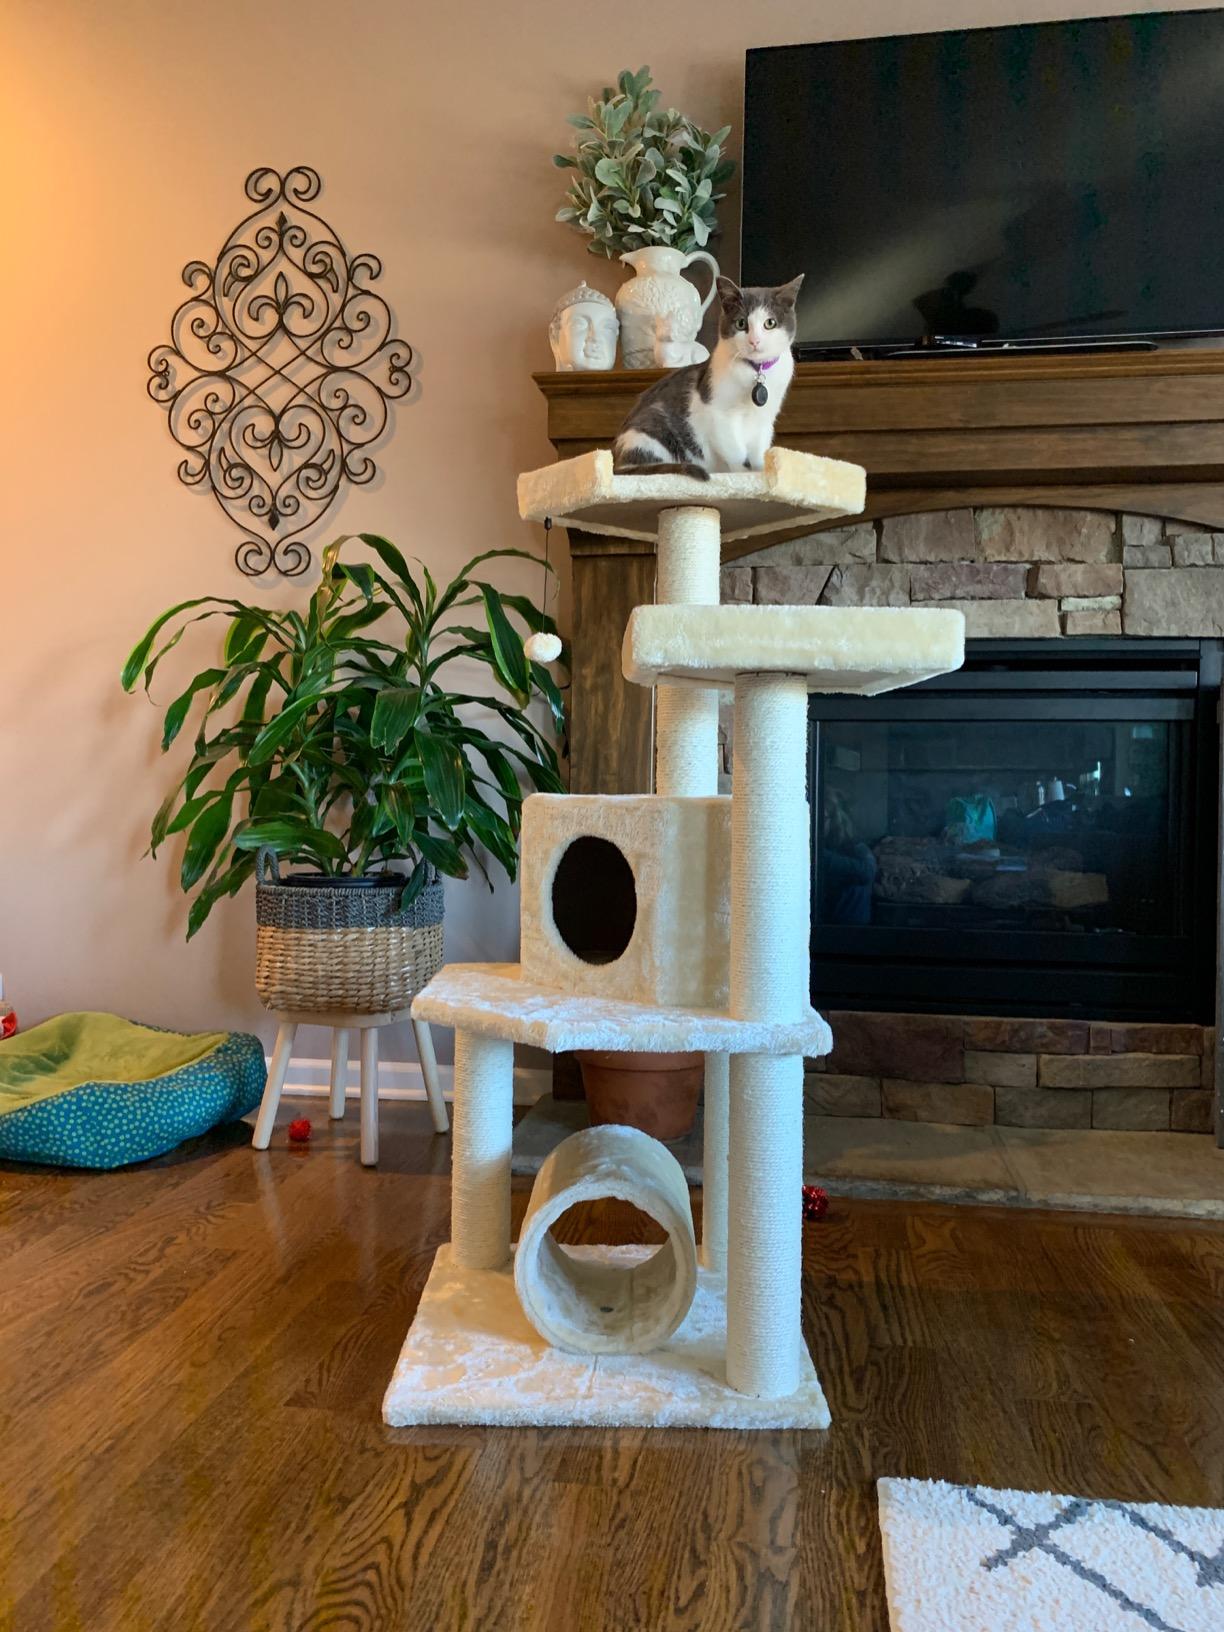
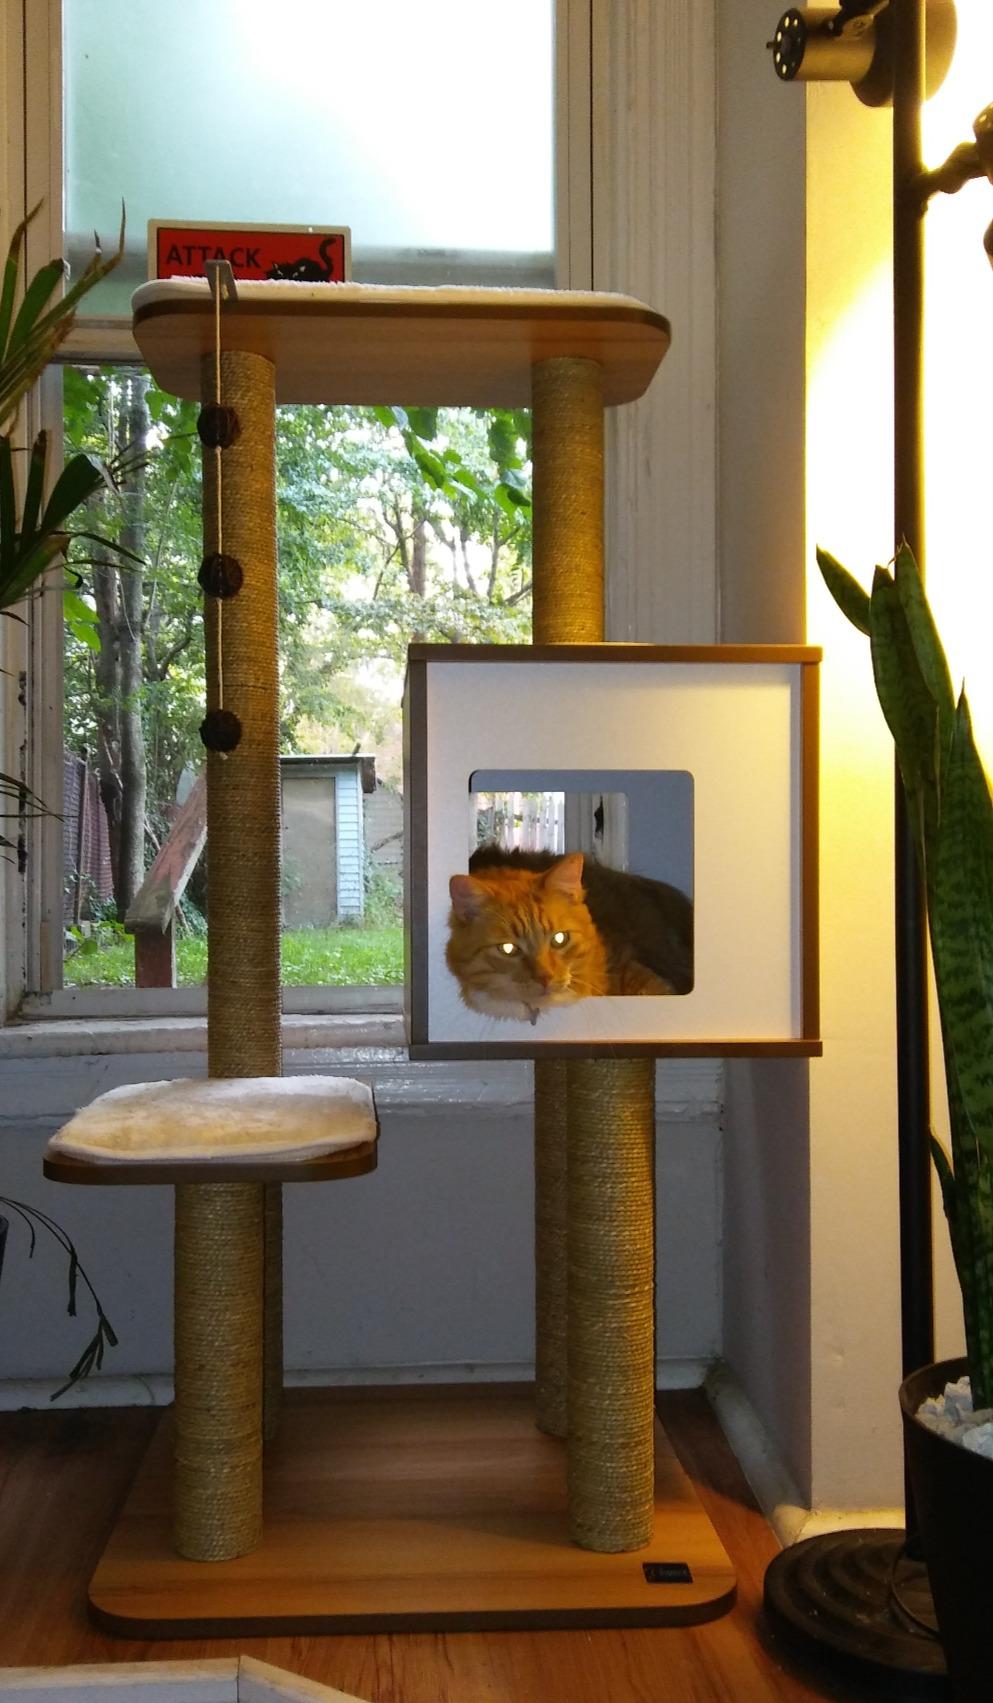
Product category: items_cat tree
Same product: no